Jurassic Park (novel)

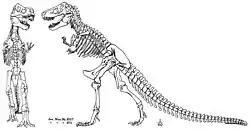
1917 skeletal diagram of "Tyrannosaurus" published by Henry Fairfield Osborn, which was the basis of the novel's cover.

In May 1990, Crichton submitted his manuscript to publisher Alfred A. Knopf. Chip Kidd, then a junior designer at Knopf, was told to create a cover that would suggest live dinosaurs without actually featuring a flesh and blood animal in it. After going by unsuccessful ideas like shadows, footprints, and close-ups of dinosaur skin, Kidd eventually sought inspiration visiting the dinosaur exhibit of the American Museum of Natural History. He concluded that "You’ve got all different kinds of animals represented, but the "T. rex" sort of commands the room." He made a sketch of its skeleton and bought a textbook on dinosaurs at the gift shop, where he found an illustration of the "Tyrannosaurus" by Henry Fairfield Osborn that served as the basis for the final product. Kidd noted that his option for the silhouette of a skeleton "brings to mind somewhere in between the remains of the animal and the animal itself." That concept saw approval along with the suggestion that it would be a wraparound image that extended to the spine and back cover, to "get a sense that it’s big, that it can’t be contained on one surface. It has to be free to roam around the entire jacket. Not just the front." The font aimed to be as utilitarian as the signage in an actual amusement park.